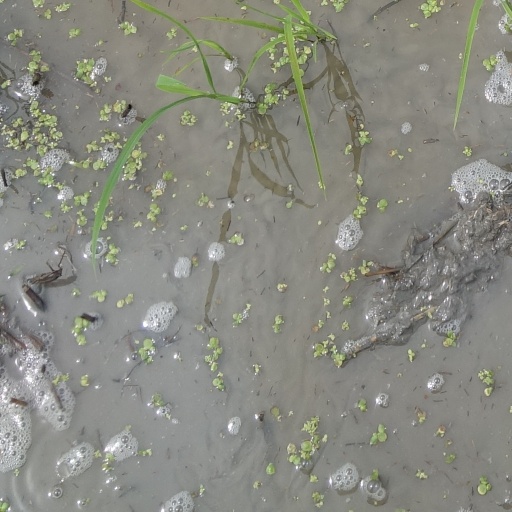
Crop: rice